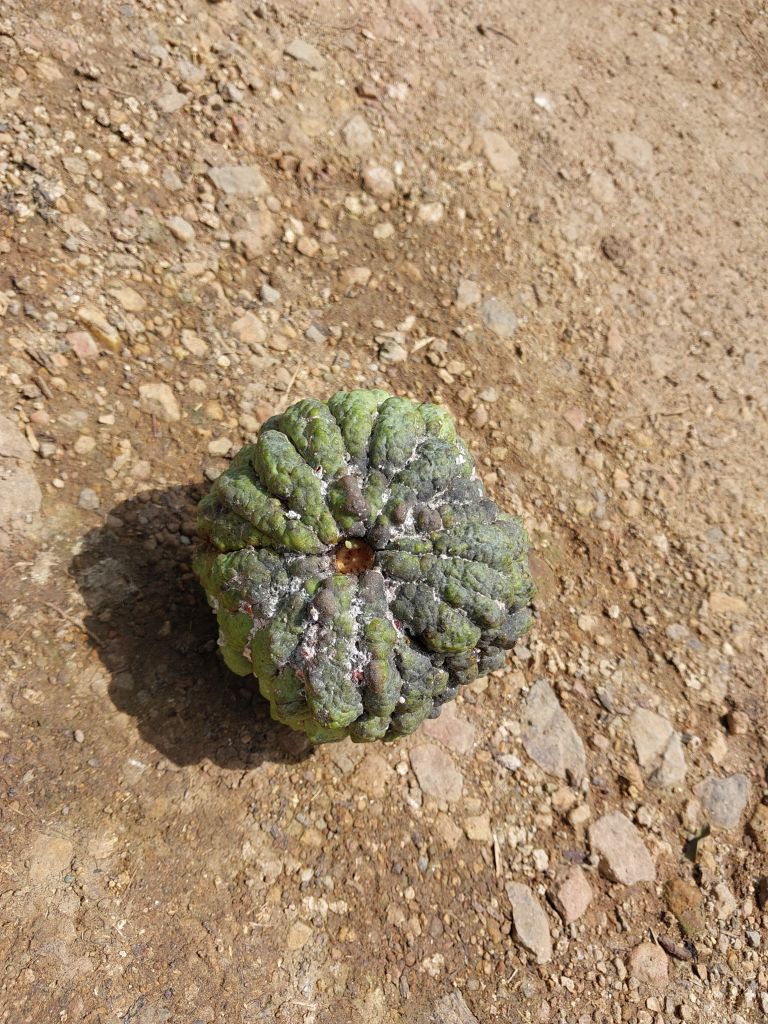
Disease label: Blank Canker